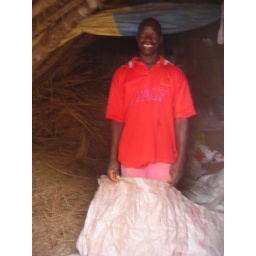
A new friend from today's hike. He built his straw house himself and makes mattresses in his mountain home.